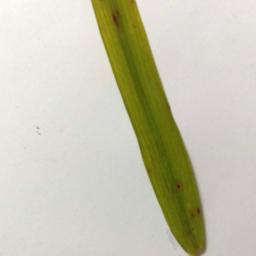
Label: Rice___Brown_Spot